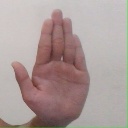
अक्षर: ध